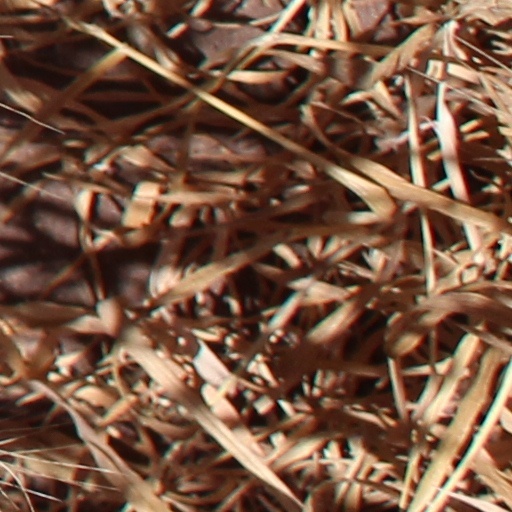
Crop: wheat